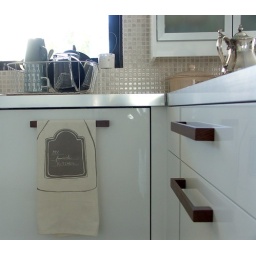
...found this tea towel in H&amp;amp;M home and it is being so loved by the new kitchen owner!